S.H.E

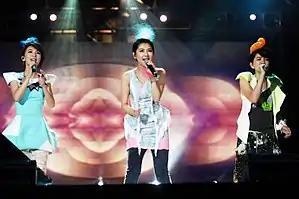
S.H.E on October 17, 2010

On October 22, 2010, Selina suffered third degree burns on 54% of her body, mostly her back and legs, during an indoor film shooting in Shanghai for musical movie "I have a date with Spring (我和春天有个约会)". On January 19, 2011, after Selina was hospitalized for two months and discharged, the trio held a press conference to formally address their fans about Selina's injury and her recovery. In May 2011, "Shero", nominated the 22nd Golden Melody Awards's "Top vocal group award". In June 2012, S.H.E performed on the 23rd Golden Melody Awards and declared regression. On October 11, 2012, S.H.E declared renewal and became one of the main shareholders of HIM International Music. "Blossomy", their eleventh album, was released on November 16, 2012.